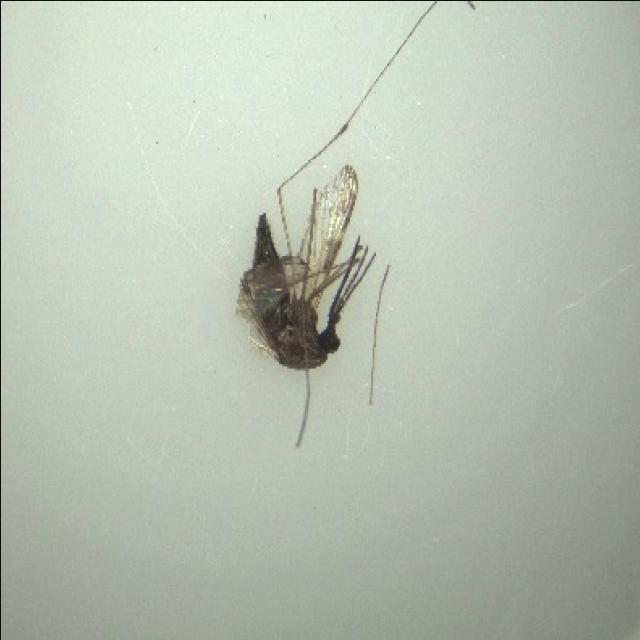
Species: anopheles_sinensis